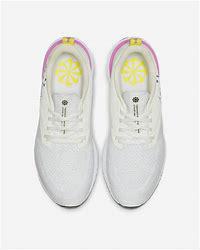
Brand: Nike
Model: Odyssey React Flyknit 2